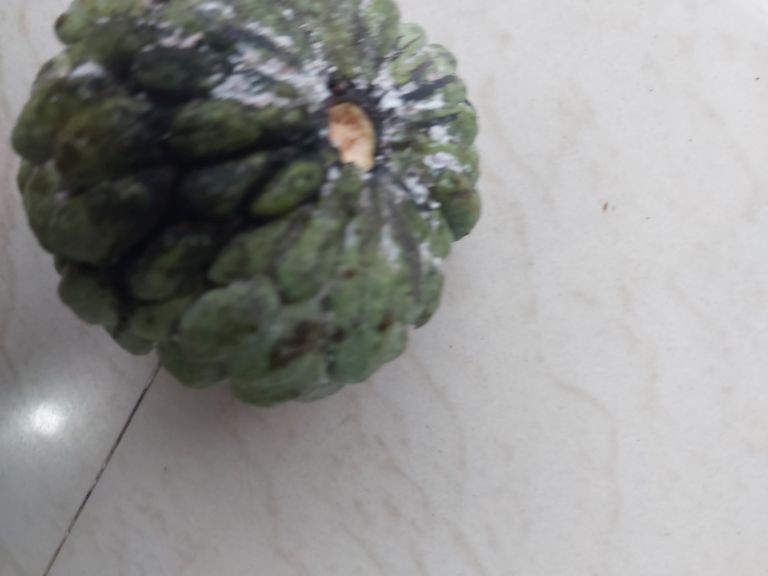
Disease label: Athracnose